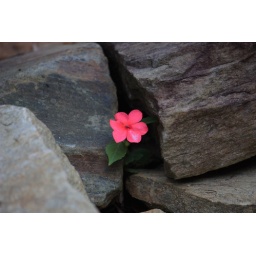
pink flower in rocks